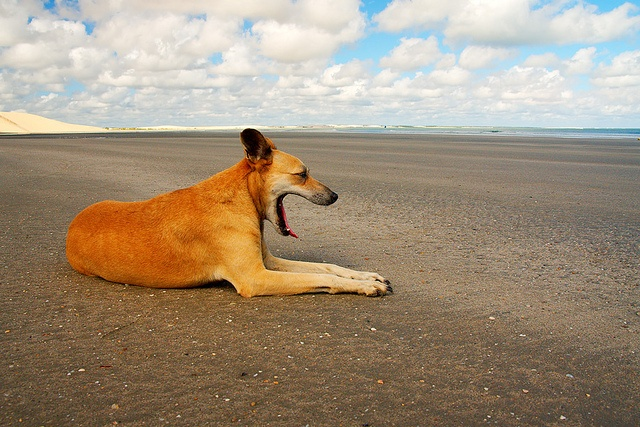
a dog yawning while laying down on the beach
A brown dog laying on top of a sandy beach.
this is a dog taking a big yawn on a beach
A yellow yawning dog laying on the ground
A dog that is laying down in the sand.